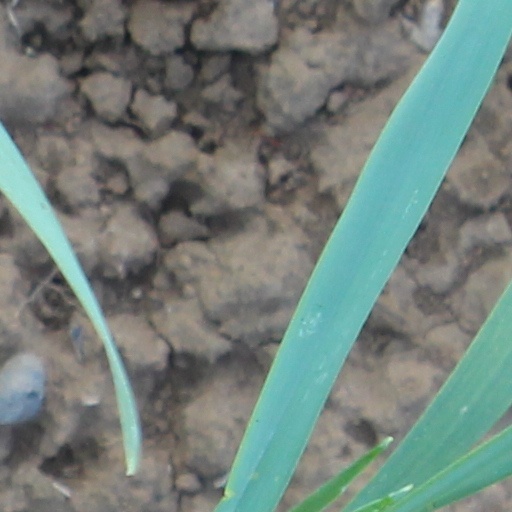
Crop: wheat